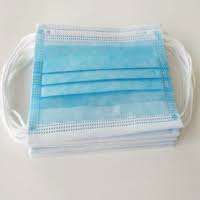
Waste category: trash